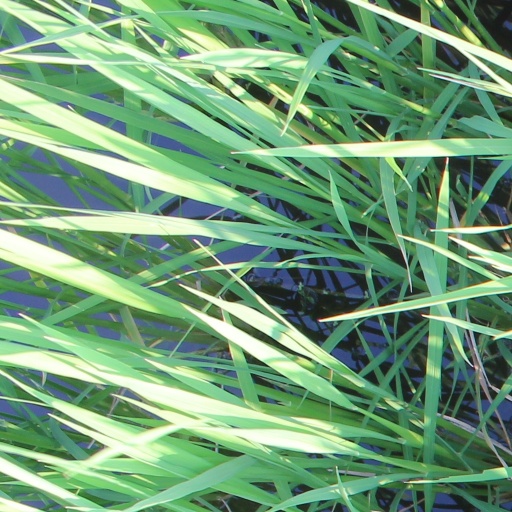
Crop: rice